Foreign relations of North Korea

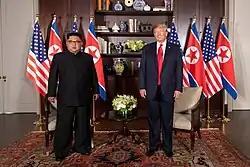
The historic Trump–Kim summit in June 2018

When North-South dialogue started in 1972, North Korea began to receive diplomatic recognition from countries outside the Communist bloc. Within four years, North Korea was recognized by 93 countries, on par with South Korea's 96. North Korea gained entry into the World Health Organization and, as a result, sent its first permanent observer missions to the United Nations (UN). In 1975, it joined the Non-Aligned Movement.